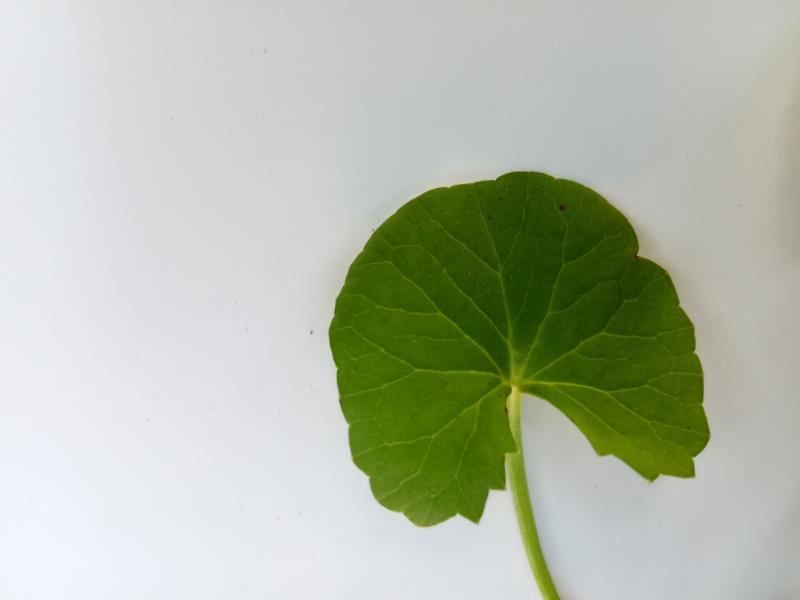
Weed species: Centella asiatica